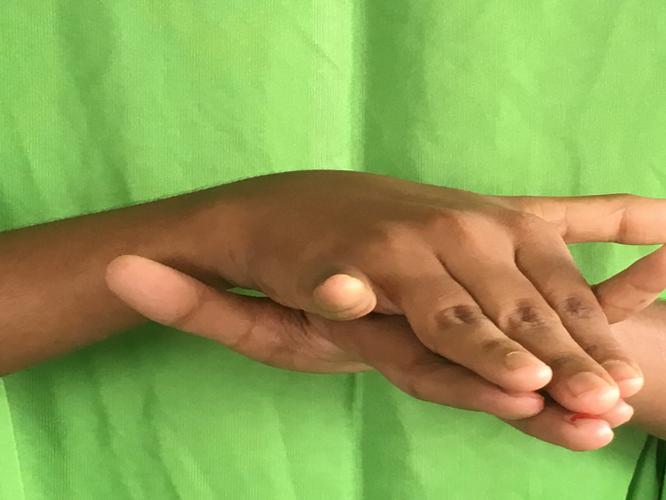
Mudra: Varaha
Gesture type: double_hand